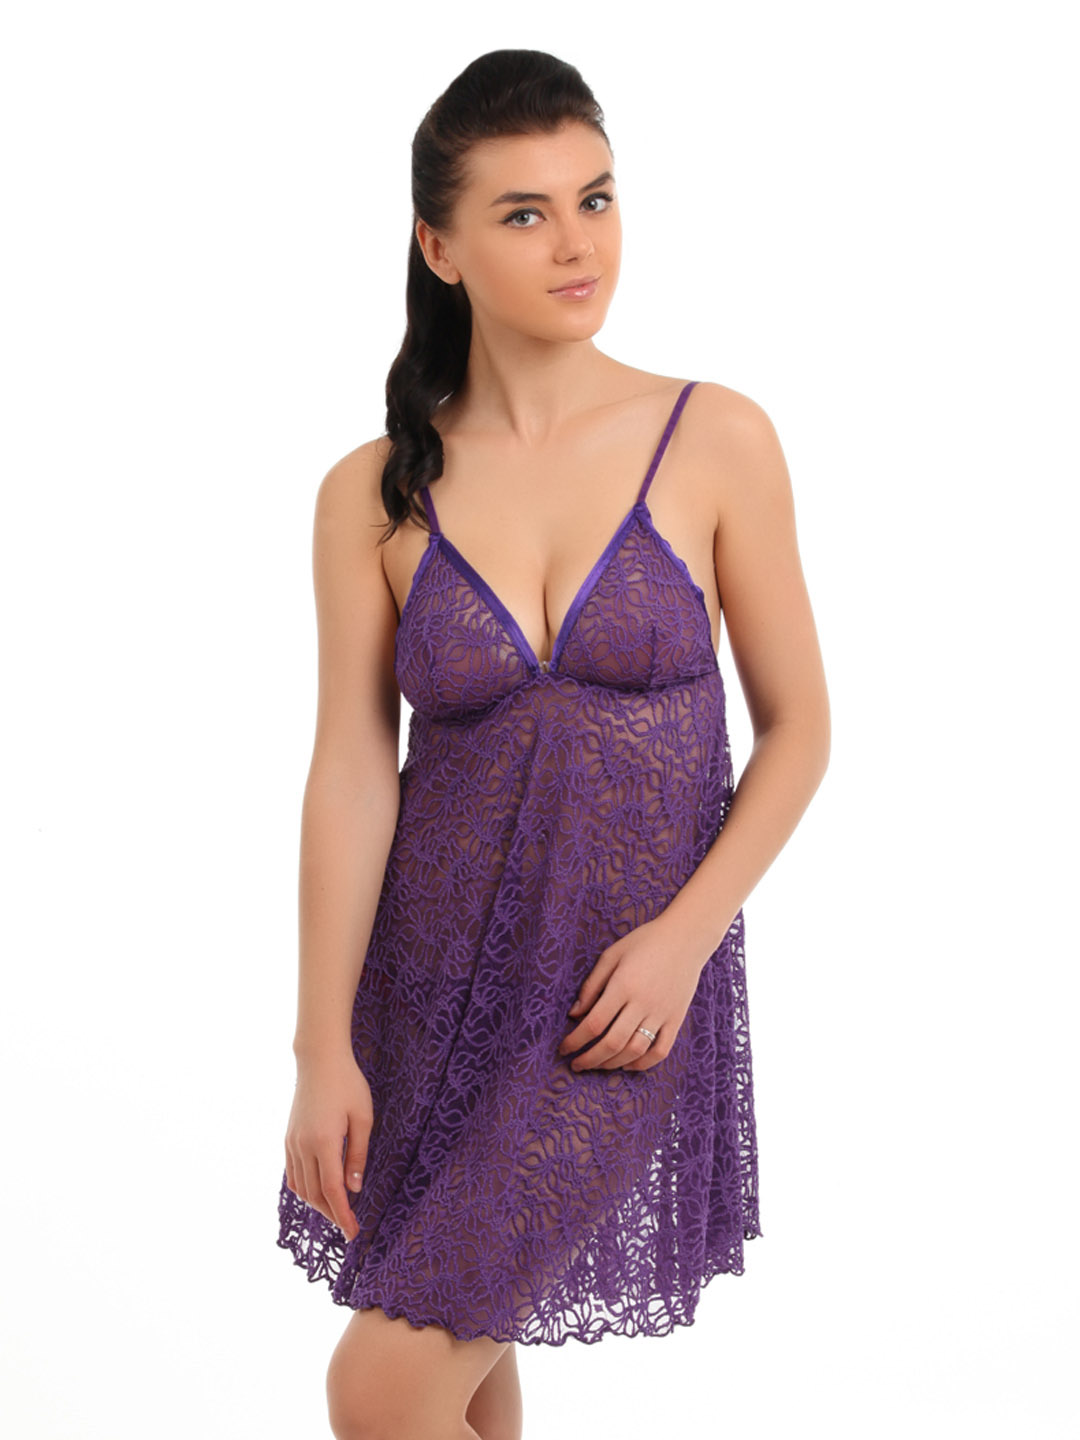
Red Rose Women Purple Nightdress
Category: Apparel / Loungewear and Nightwear / Nightdress
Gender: Women
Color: Purple
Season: Summer 2017
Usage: Casual